Electric Ladyland

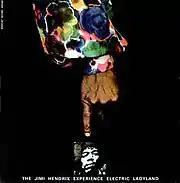
The front cover sleeve by Alain Dister for Barclay release

Track Records used its art department, which produced a cover image by photographer David Montgomery, who also shot the inside cover portrait of Hendrix, depicting nineteen nude women lounging in front of a black background. Hendrix expressed initial displeasure and surprise with this "naked lady" cover (but later told "Rolling Stone" magazine that he "dug it anyway"), much as he was displeased with the "" cover, which he found disrespectful. The cover was banned by several record dealers as "pornographic", while others sold it with the gatefold cover turned inside out, or in a brown wrapper.